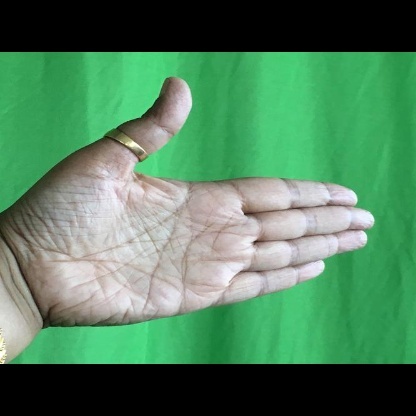
Mudra: Ardhachandran